Araneta City

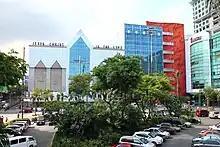
The National Book Store Superbranch, along with the former Quezon Theater (2012)

The New Frontier Theater is a 2,385-seater multi-purpose events hall, which was the largest theater in the Philippines when it opened in 1967. The theater is currently used as an alternative to the Smart Araneta Coliseum for small scale concerts and meet up gatherings.